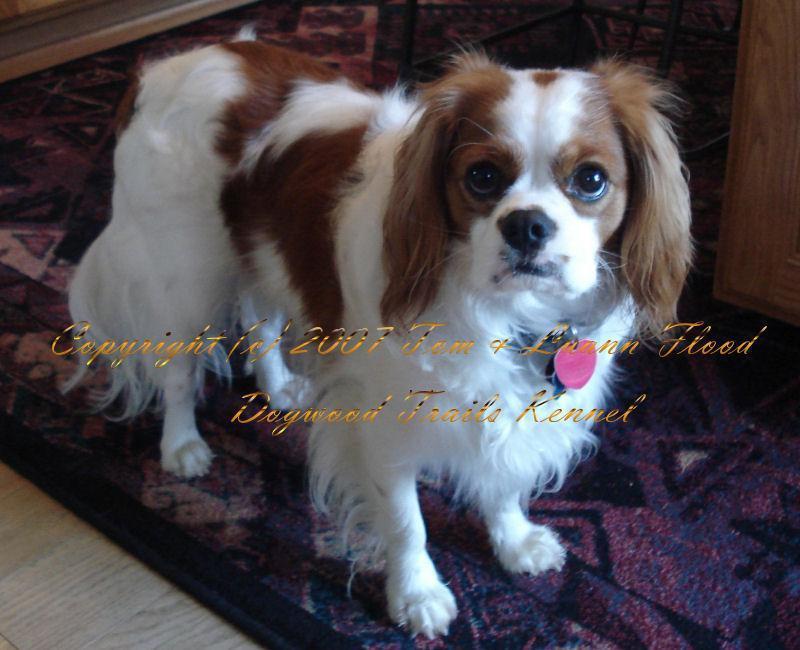
Blenheim_spaniel